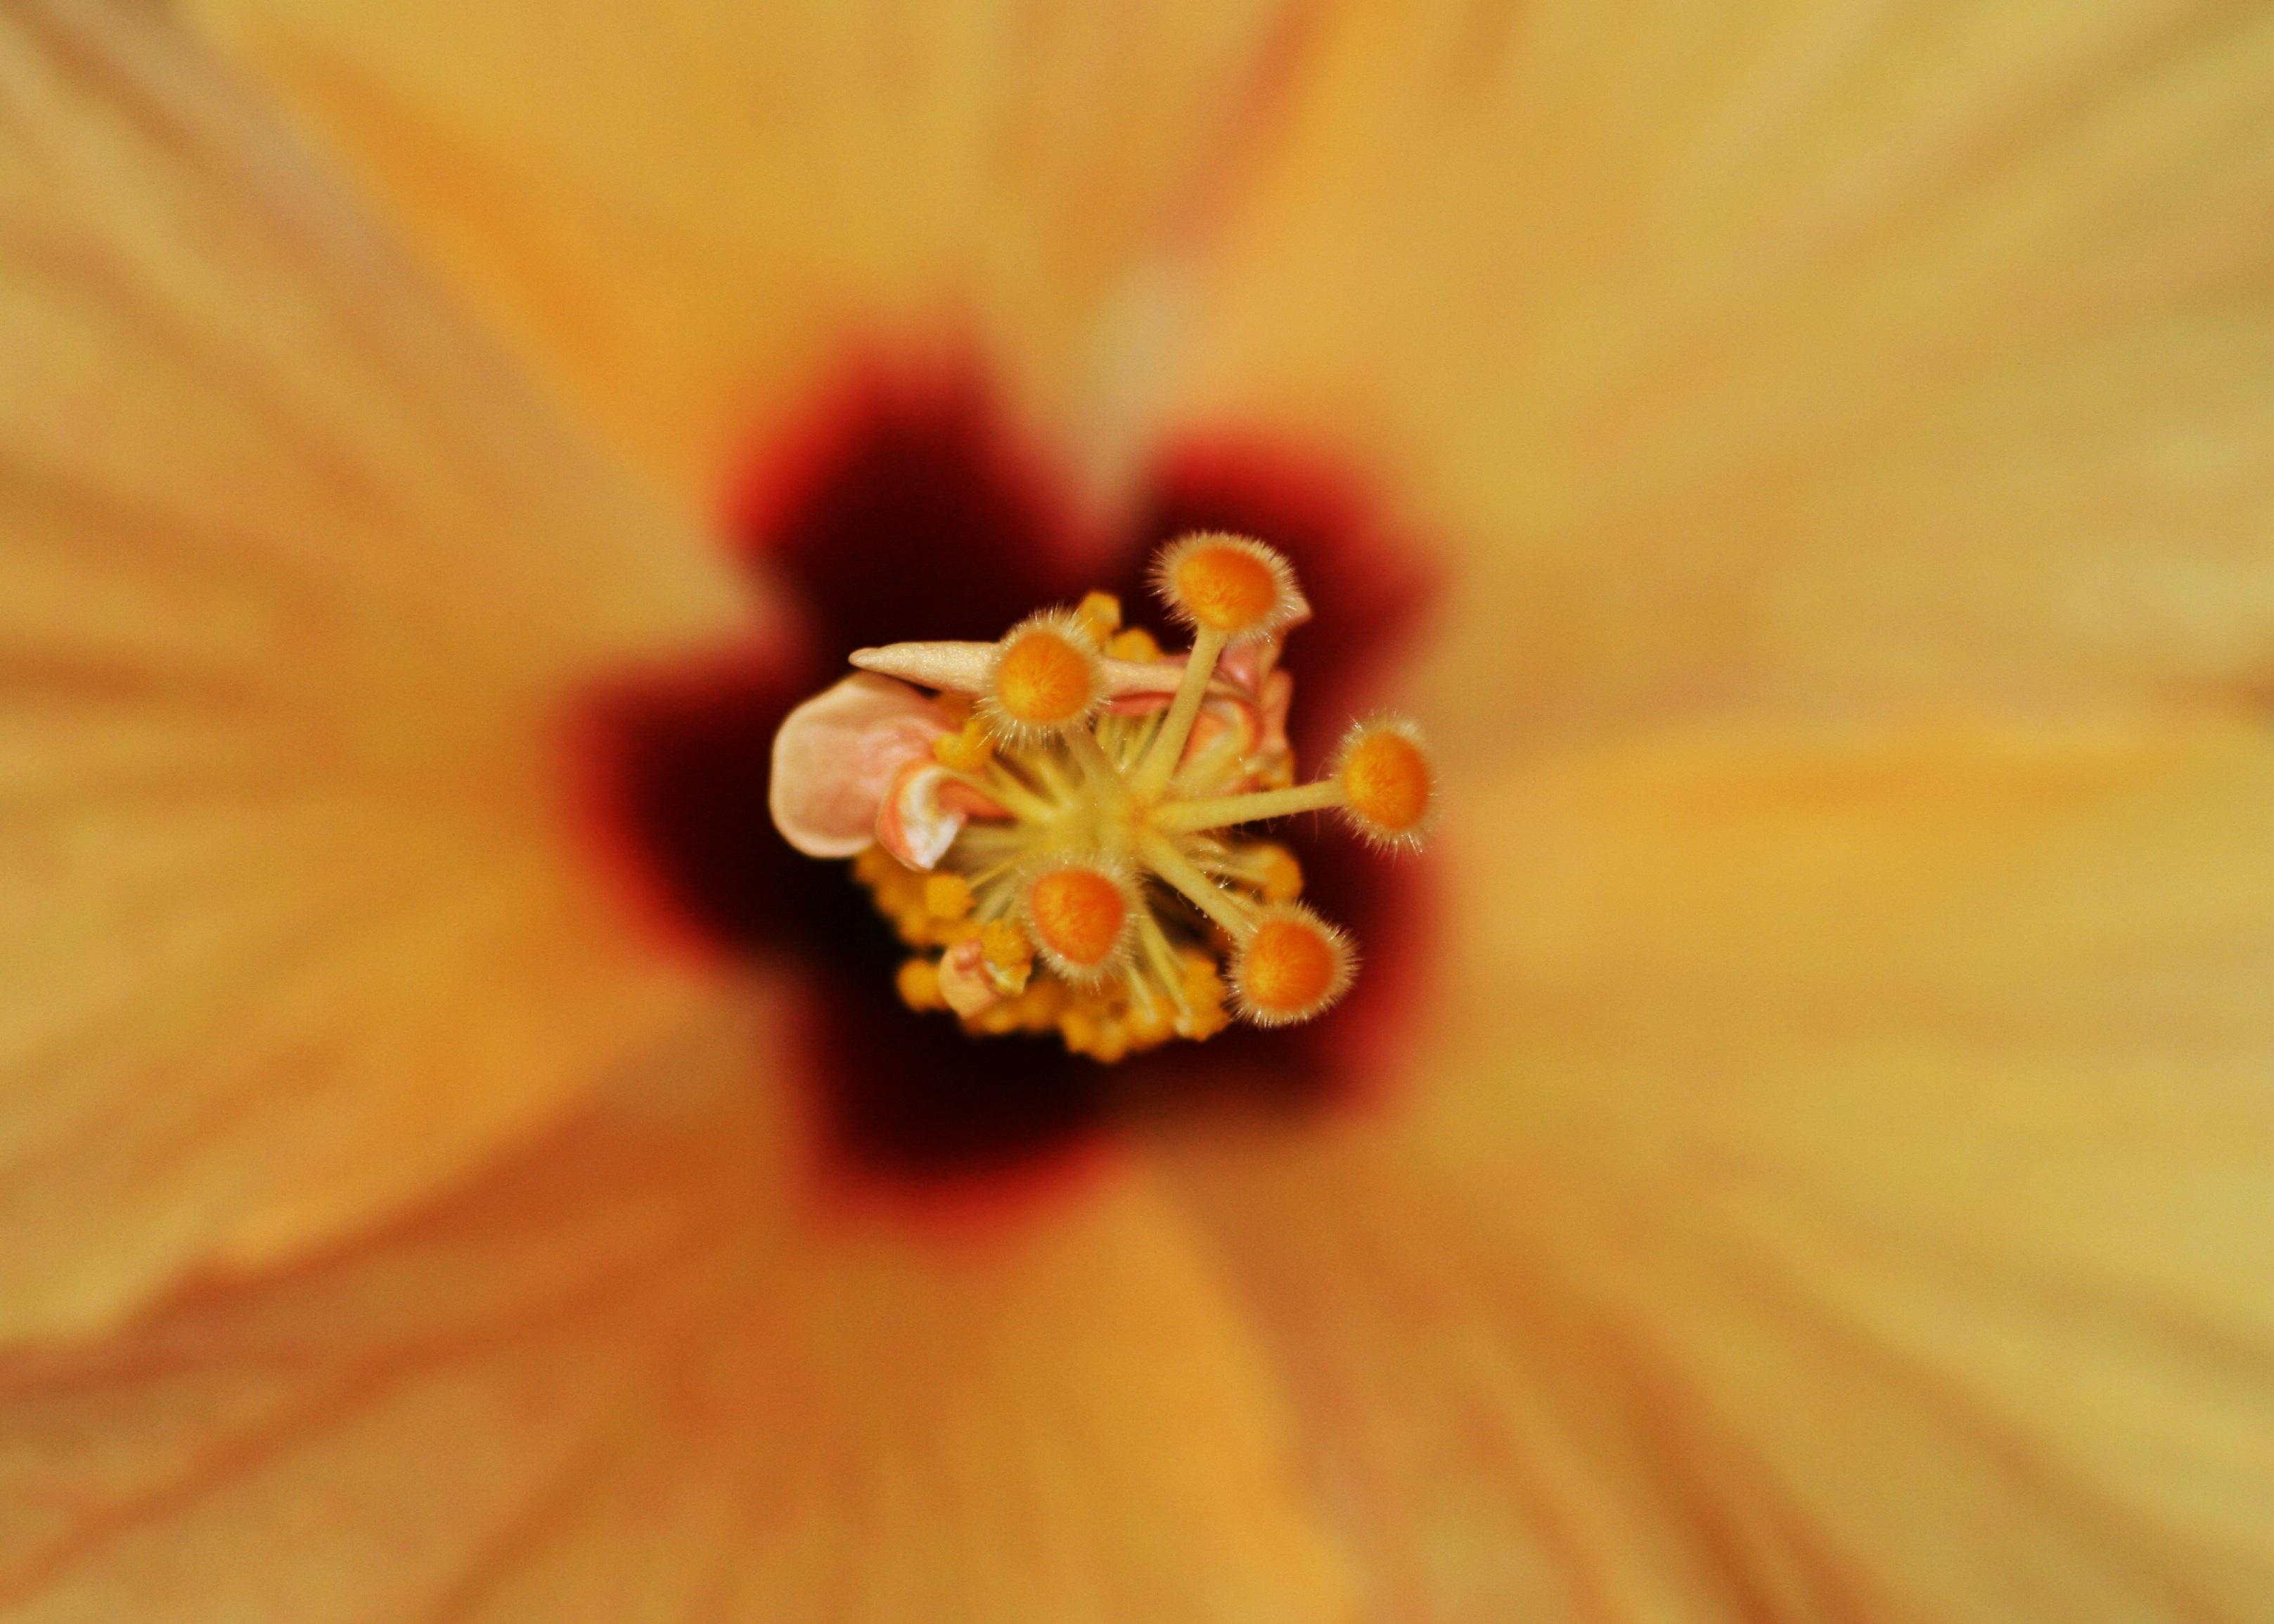
nature, blossom, plant, photography, leaf, flower, petal, orange, pollen, food, red, produce, yellow, close, flora, close up, bright, pistil, hibiscus, macro photography, blossomed, flowering plant, hollyhock flower, plant stem, land plant